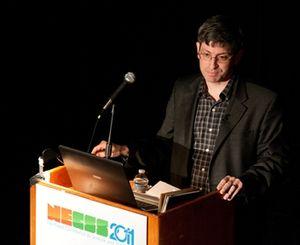
Carl Zimmer est un écrivain et vulgarisateur scientifique américain. Spécialisé dans les sujets touchant l'évolution et le parasitisme, il a collaboré avec plusieurs périodiques tels The New York Times, Discover et National Geographic. En plus de ses écrits, Zimmer donne des conférences et fait des apparitions à la radio et à la télévision dans des émissions telles Radiolab, Fresh Air et This American Life.